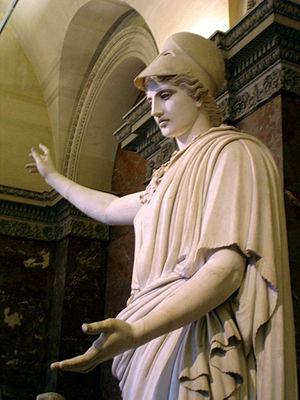
Athéna casquée dite «
La Pallas de Velletri est une statue de marbre antique représentant la déesse Athéna. Elle se trouve au Louvre à Paris.
Athéna ou Athéné est une déesse de la mythologie grecque, identifiée à Minerve chez les Romains. Elle est également appelée « Pallas Athéna », déesse de la sagesse, de la stratégie militaire, des artisans, des artistes et des maîtres d'école.